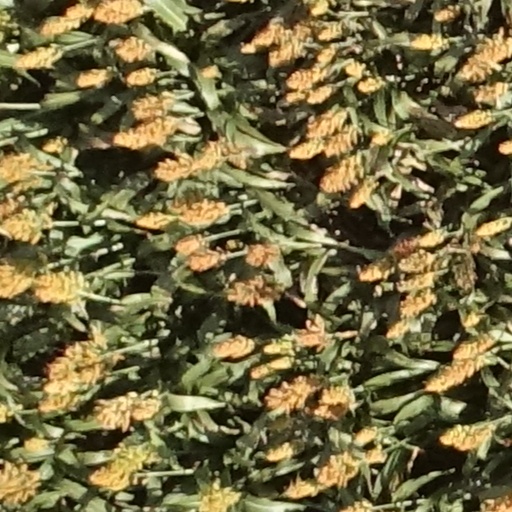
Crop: sorghum